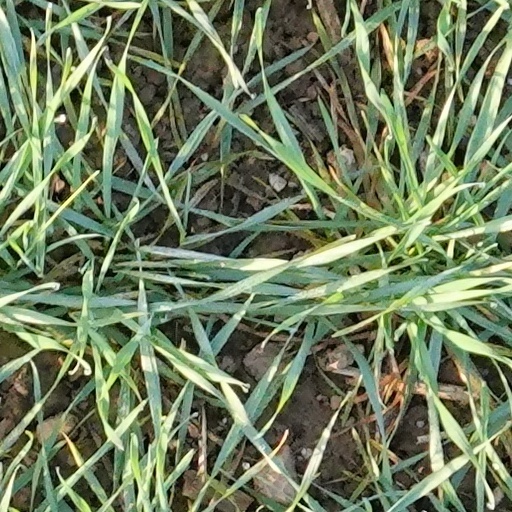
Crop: wheat